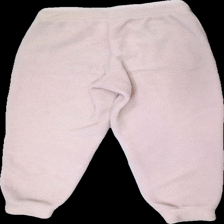
View: back
Type: Trousers
Category: Ladies
Brand: Only
Colors: Pink
Material: 100% poly
Cut: Regular
Size: M
Price range: 50-100
Recommended usage: Reuse
Description: Pink sweatpants from Only, size M. Good condition.